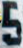
Number: 5